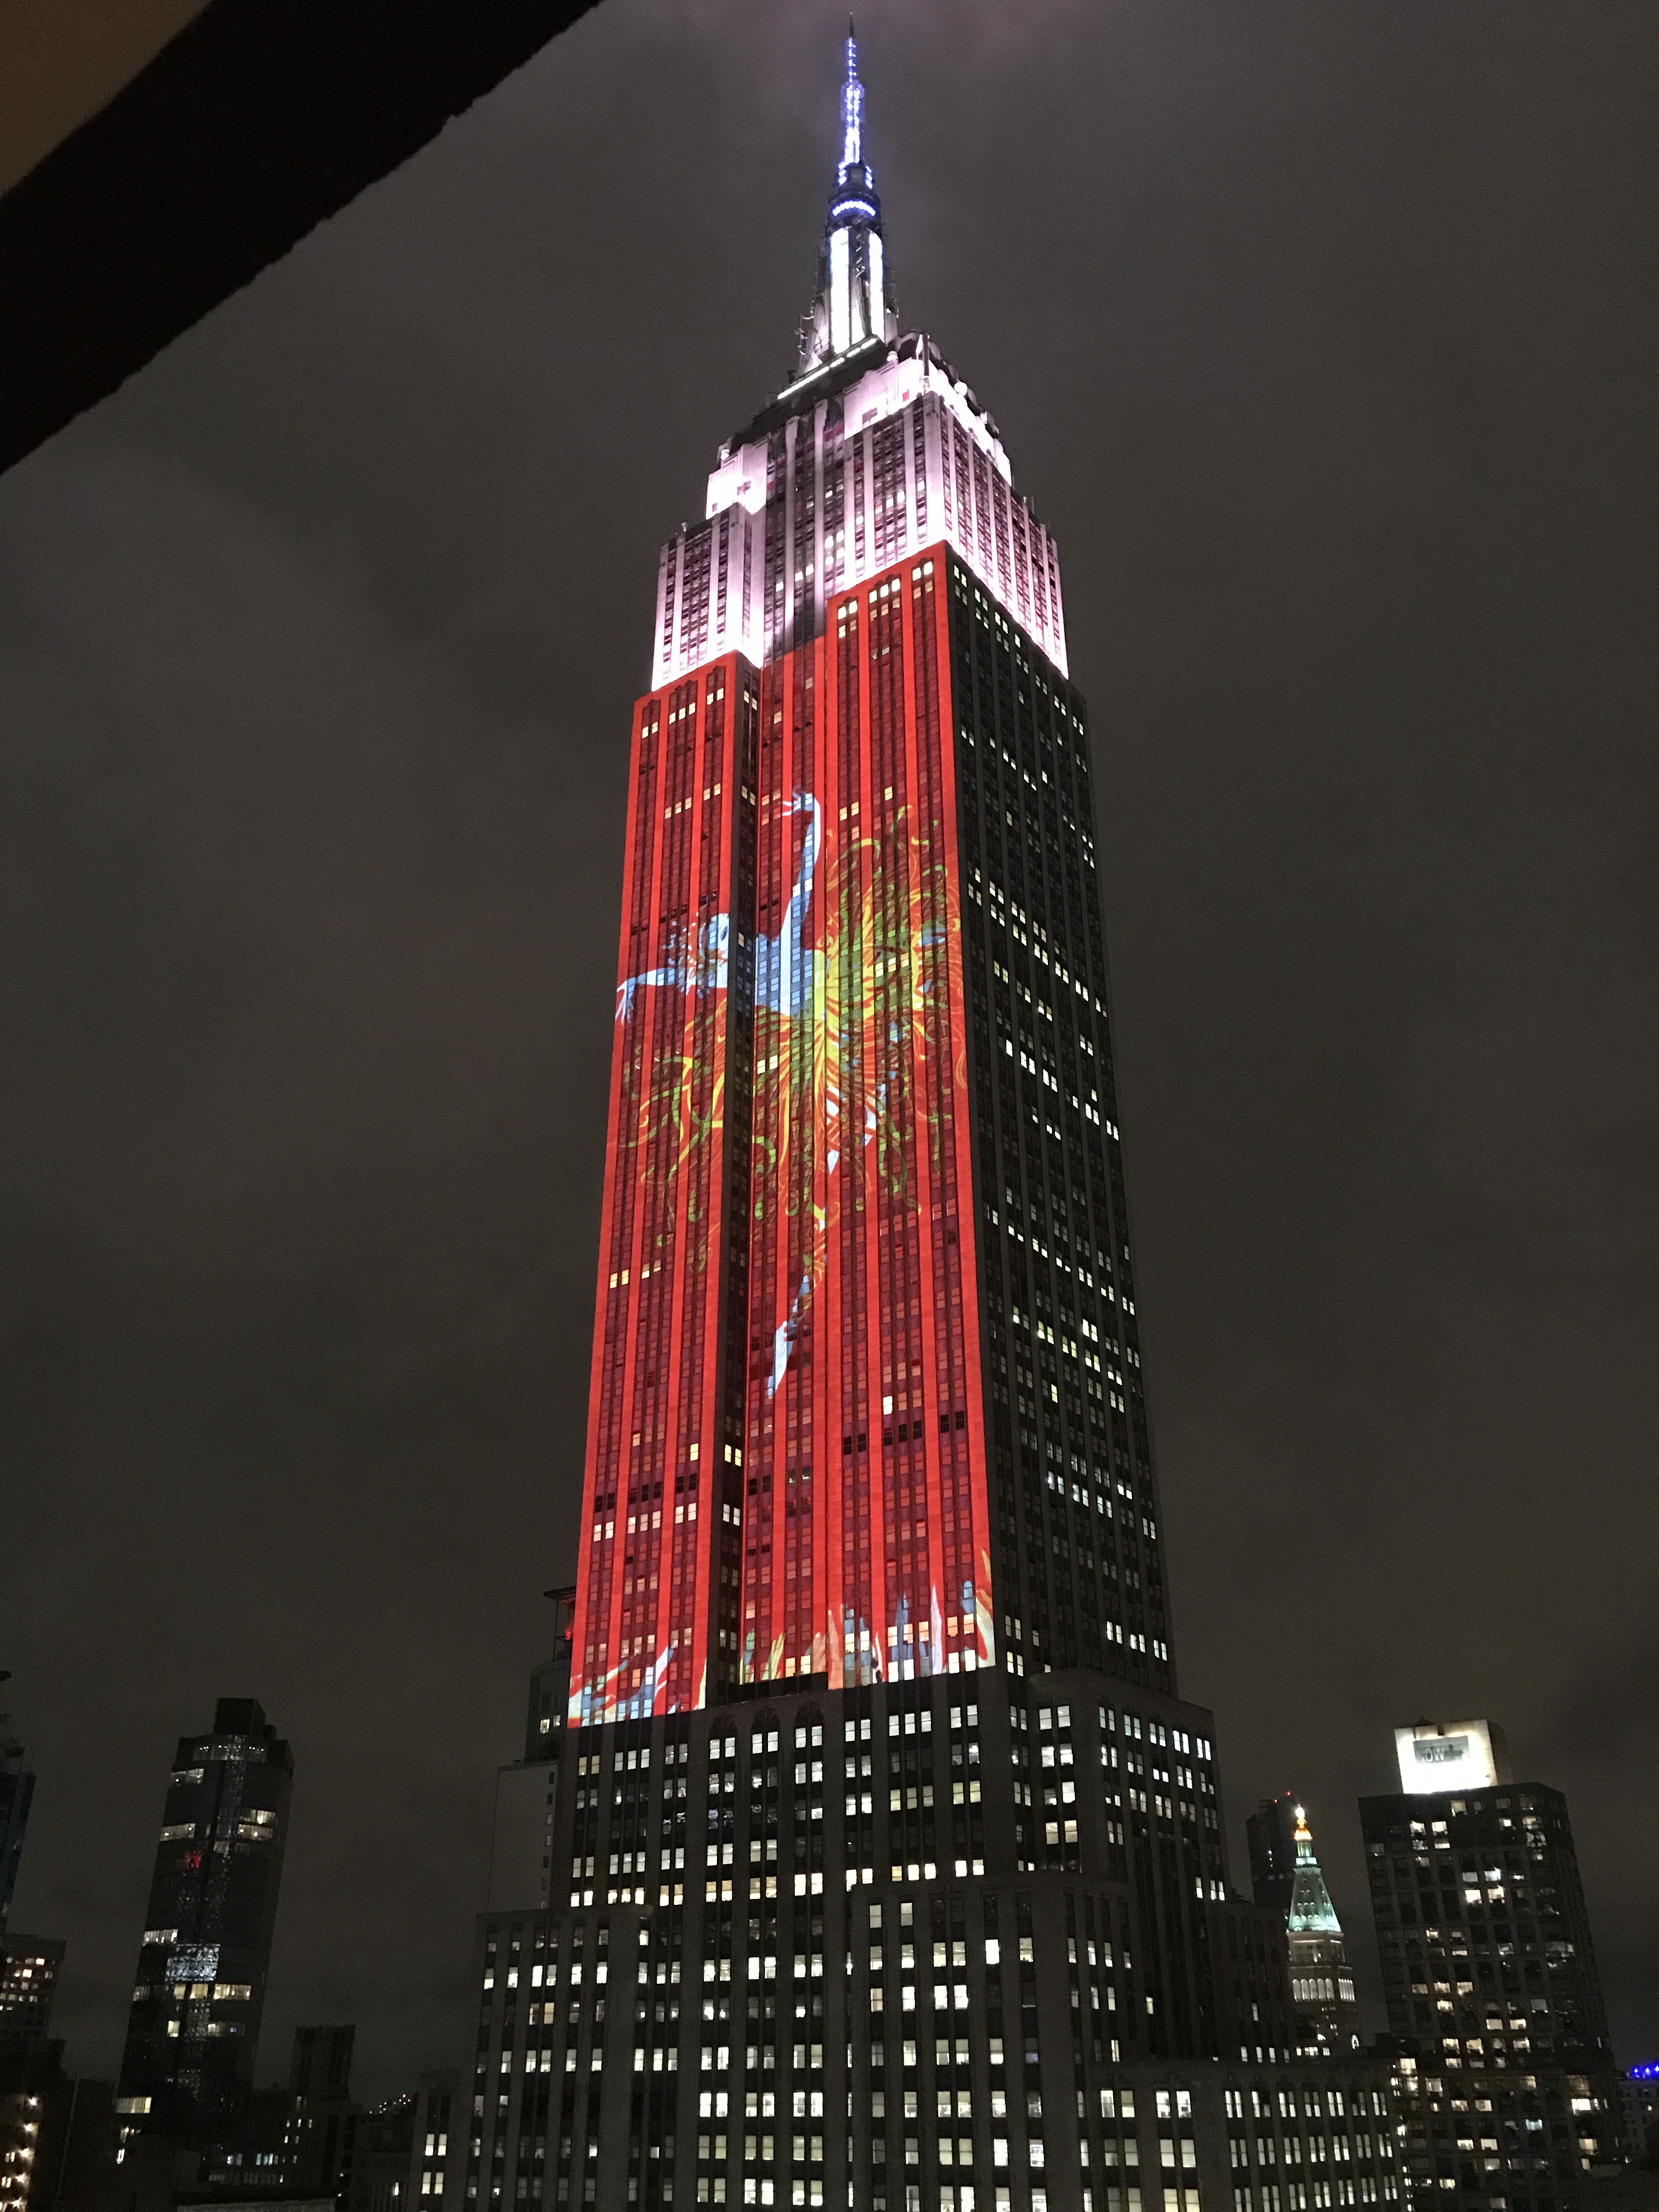
skyline, night, city, skyscraper, cityscape, downtown, tower, landmark, empire state building, tower block, lights, nighttime, metropolis, human settlement, metropolitan area